Chidori-class torpedo boat

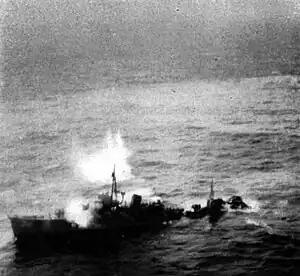
"Tomozuru" on 24 March 1945

In 1937, the four sisters were organized into "Torpedo Flotilla 21" and made a sortie for the Battle of Shanghai. All four saw action in the Battle of the Philippines and the Dutch East Indies campaign. "Chidori" and "Manazuru" returned to home waters after "Torpedo Flotilla 21" was disbanded in the spring of 1942 and were on escort duties for the rest of the war. "Hatsukari" and "Tomozuru" remained in that area for most of the rest of the war on escort operations. "Tomozuru" returned to Japan late in the war, but "Hatsukari" entered Hong Kong on 21 May 1945 and was engaged in anti-aircraft battles until the end of war. Following Japan's surrender, the "Hatsukari" was seized by the Royal Navy, and later scrapped.